Cyclone Nilofar

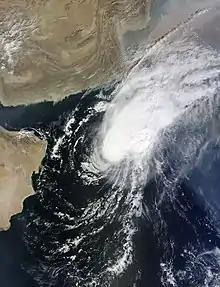
Cyclone Nilofar succumbing to strong wind shear on October 30. Note part of the low-level circulation exposed on the west side of the central dense overcast

Offshore buoys recorded 3.2 m (10.5 ft) waves and winds of 41 km/h (25 mph). The outskirts of the storm caused flash flooding in Al-Rustaq in northeastern Oman, killing four people after a vehicle was swept away in a flooded wadi. Five people were rescued when another car was stranded amid floods west of Al-Rustaq.